Pontiac Solstice

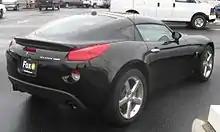
2009 Pontiac Solstice GXP coupe

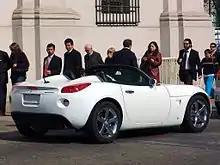
2010 Pontiac Solstice (US)

The "GXP" version of the Solstice debuted at the Los Angeles Auto Show in January 2006. Although heavier than the base model, it made much more power and torque with a new 2.0 liter (121.9 cu in) I4 Ecotec engine equipped with a dual-scroll turbocharger. The engine's output is and . This is the highest specific output of any engine by cubic inches in the history of General Motors at 2.1 hp (1.6 kW) per cubic inch, and it is the first gasoline direct injection engine from an American automaker. According to "Car and Driver", the GXP targa accelerates from 0 to in 5.2 seconds, while the soft top GXP did so in 5.6 seconds.